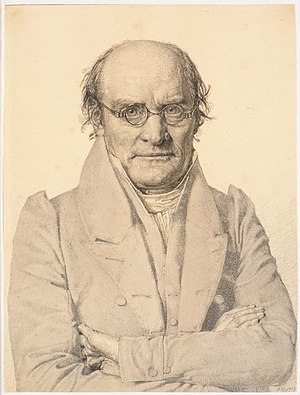
Frederik Christian Sibbern / Misfornøjet med den abstrakte hegelske formalisme; hans «praktiske Livsfilosofi»
Frederik Christian Sibbern, tegnet af Christen Købke i 1833. Tegningen er på Statens Museum for Kunst.
Frederik Christian Sibbern, ofte blot F.C. Sibbern var en dansk filosof.